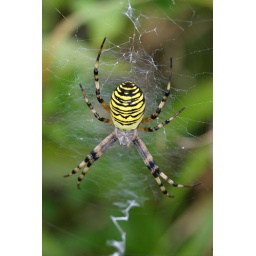
This is the female which is very showy whereas the male is very drab (and much smaller) which is unusual in nature.